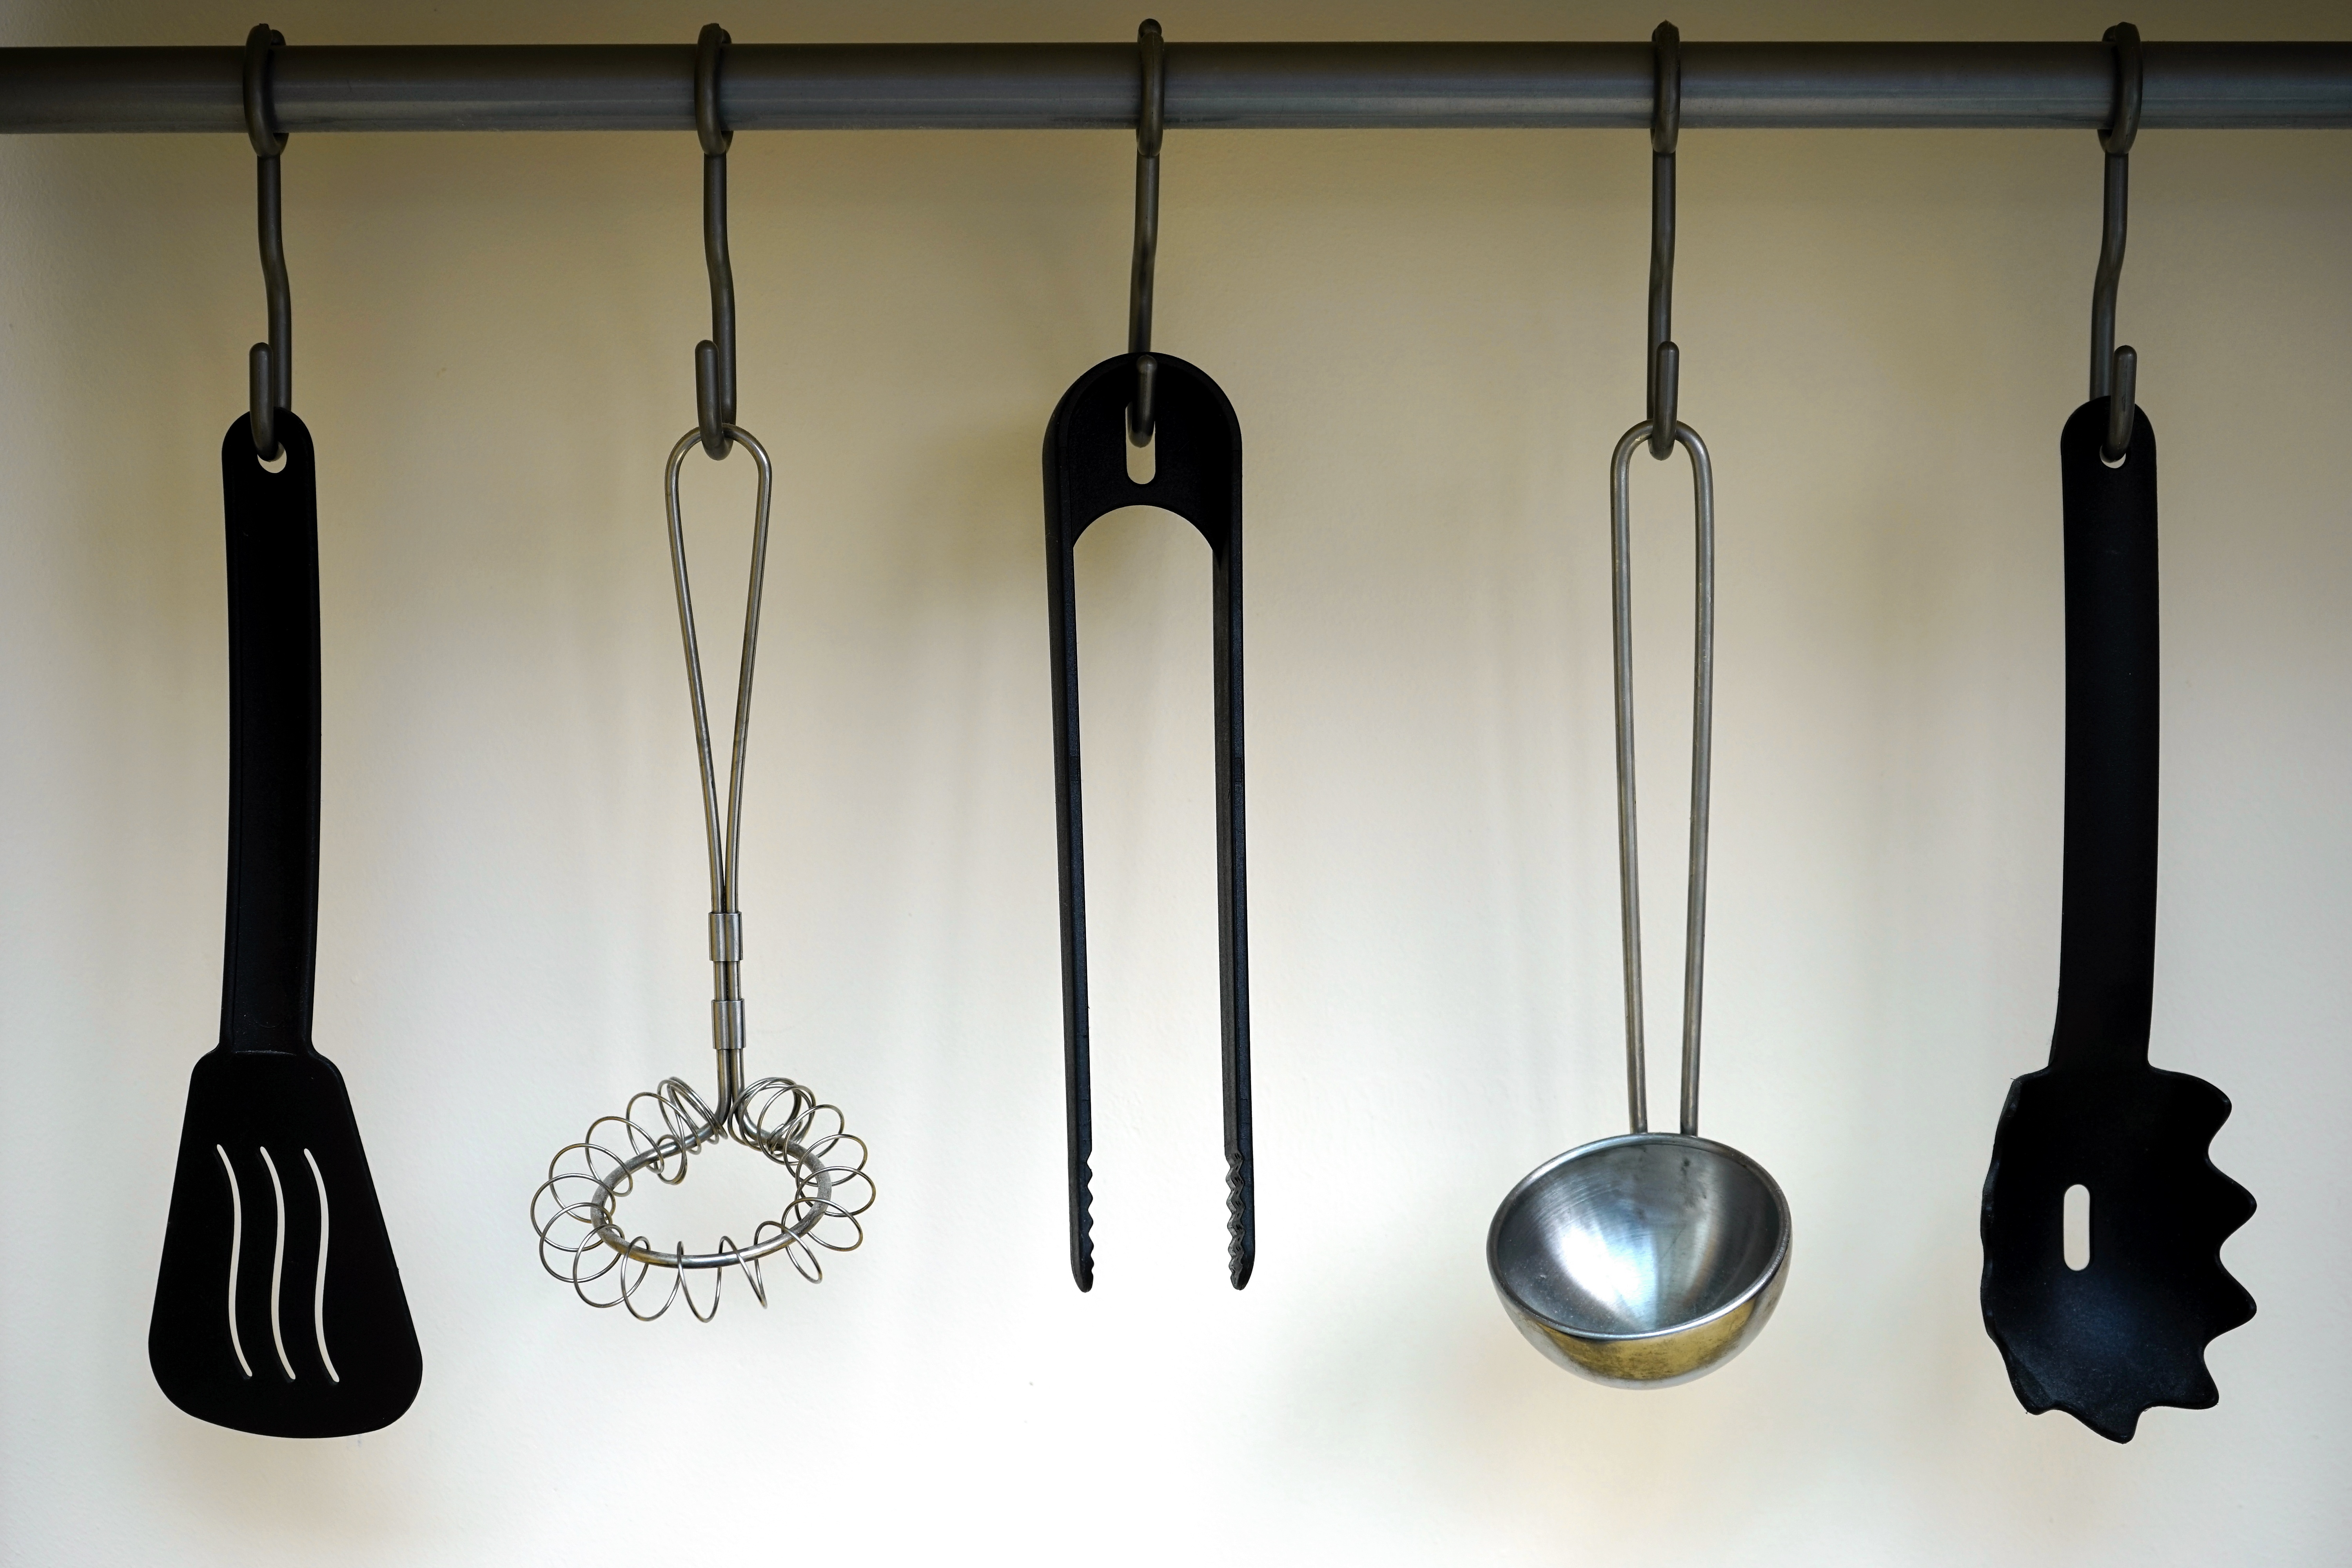
cutlery, plastic, tool, food, cooking, culinary, equipment, instrument, kitchen, lighting, spoon, preparation, kitchenware, cook, product, spatula, utensils, ladle, toys, light fixture, domestic, serve, scoop, kitchen utensils